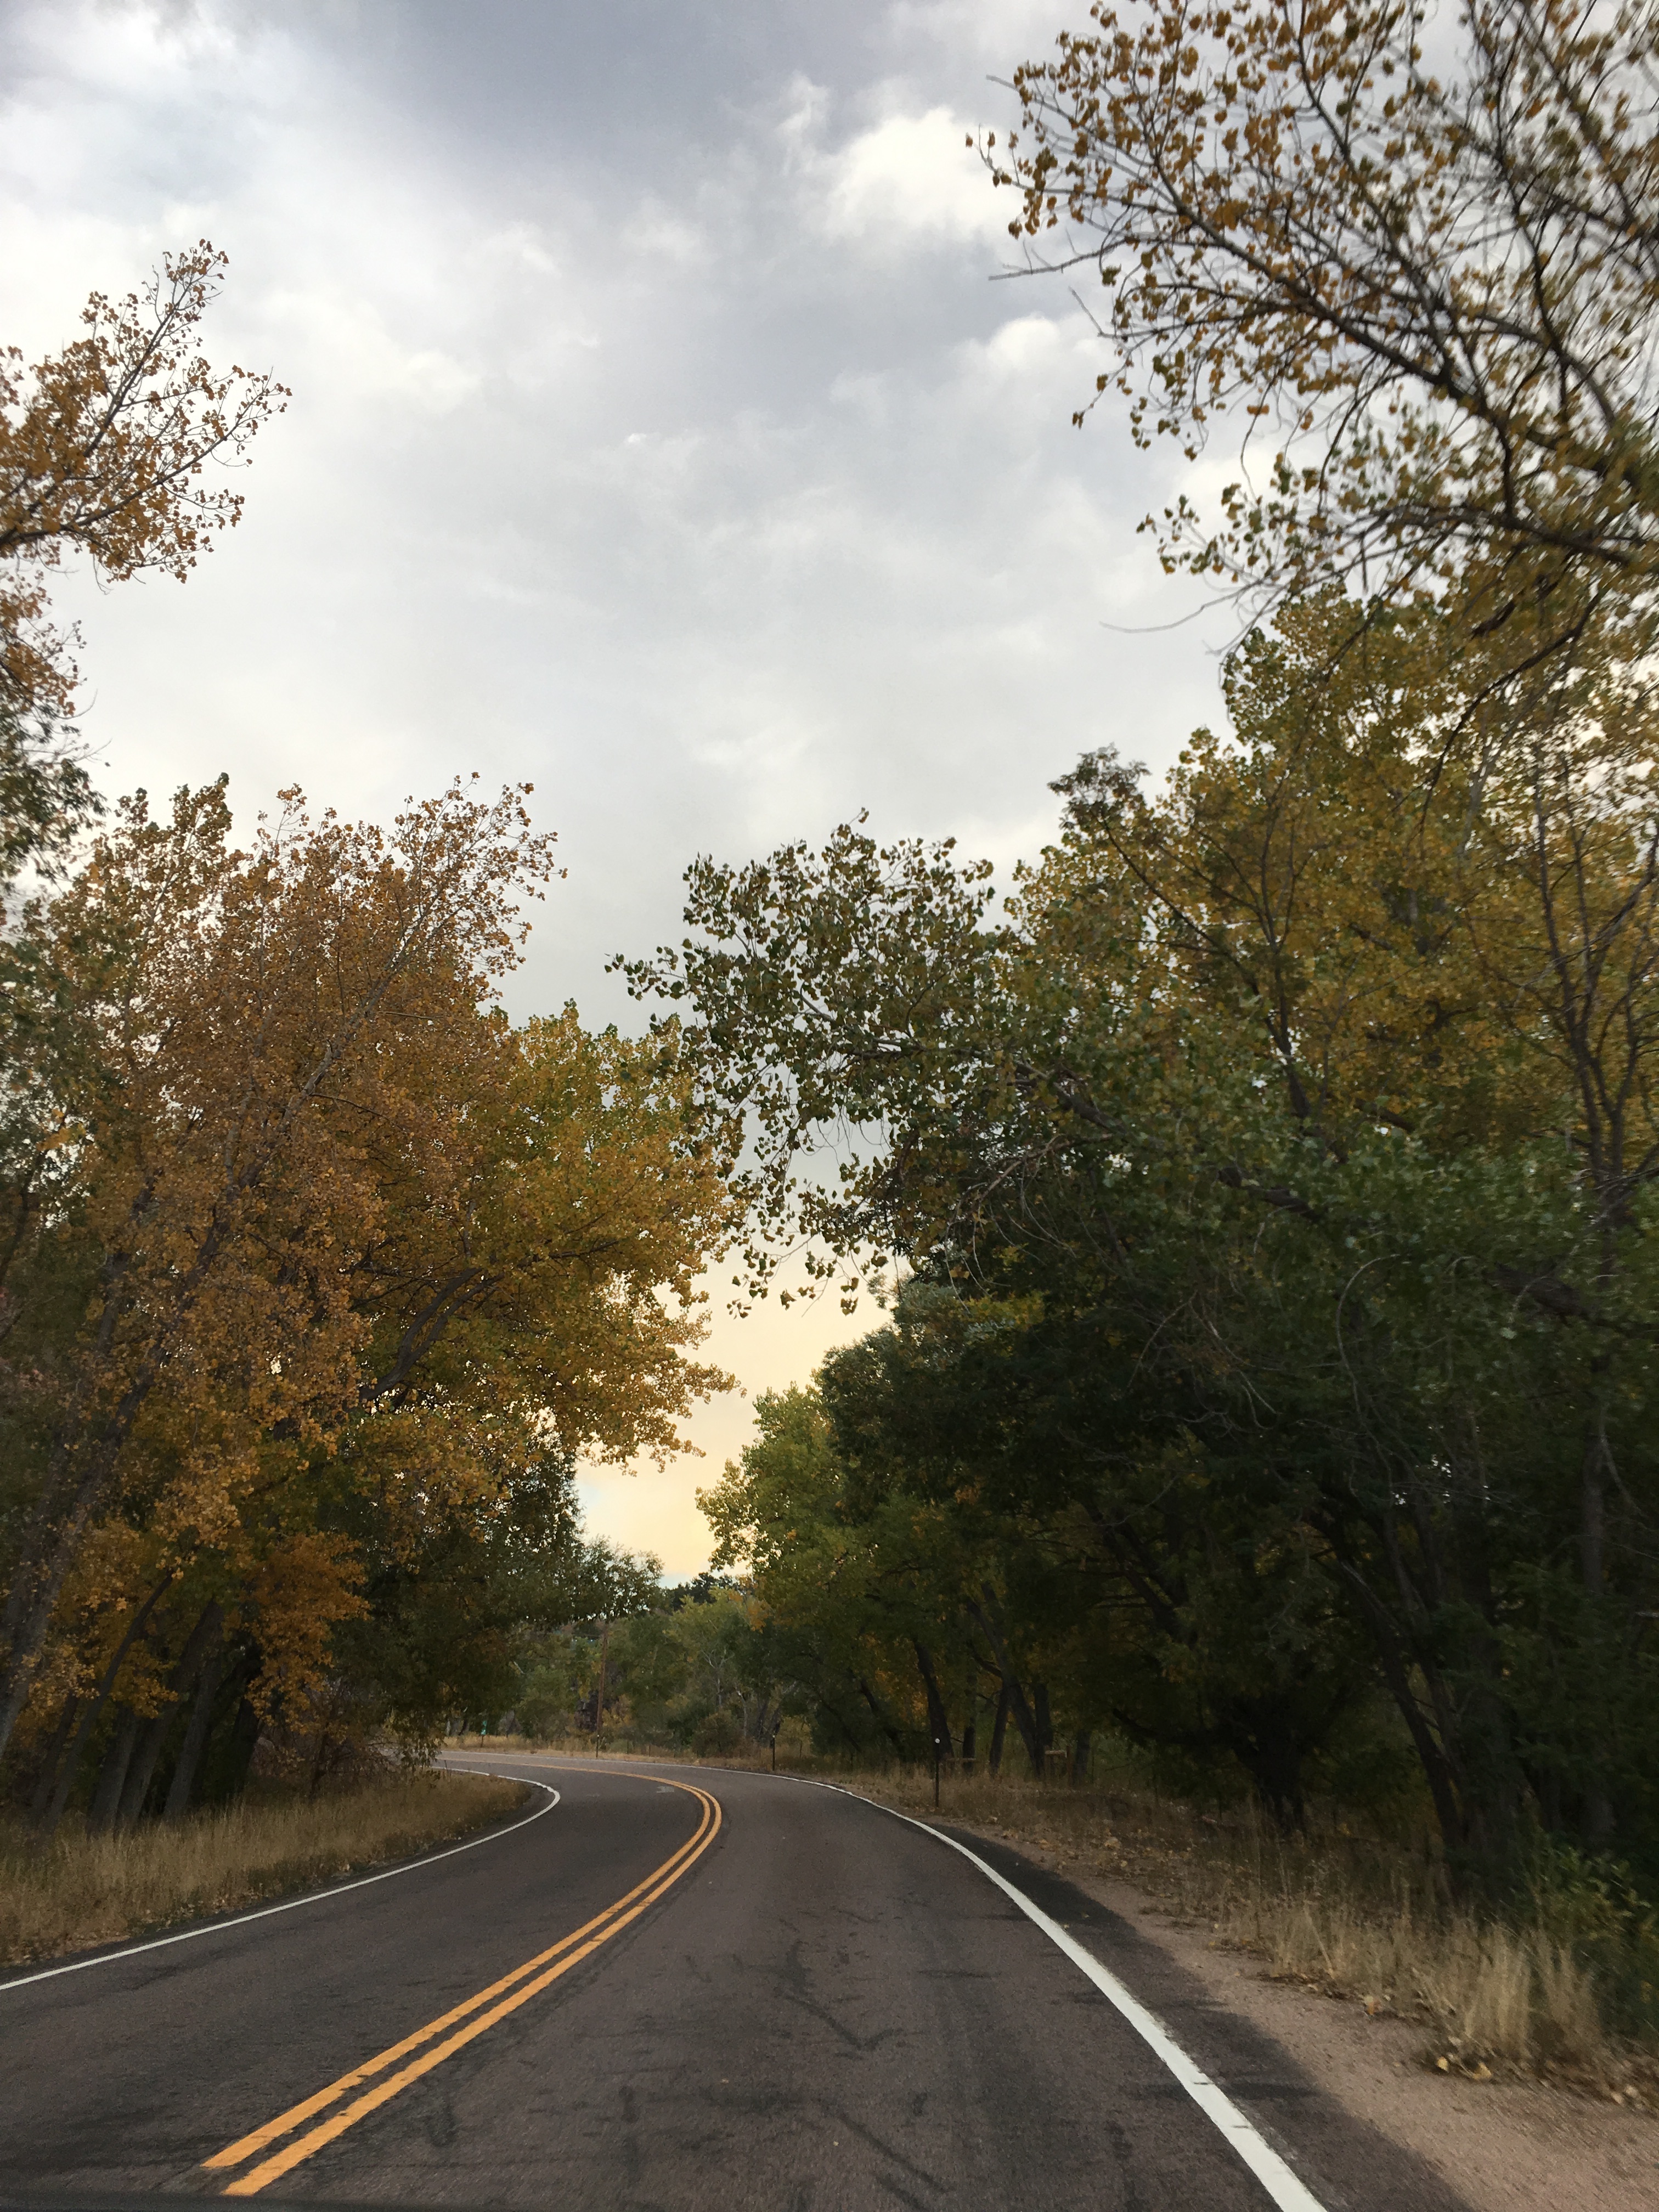
tree, nature, cloud, plant, sky, road, sunlight, morning, leaf, highway, autumn, lane, road trip, infrastructure, rural area, atmospheric phenomenon, woody plant, nonbuilding structure